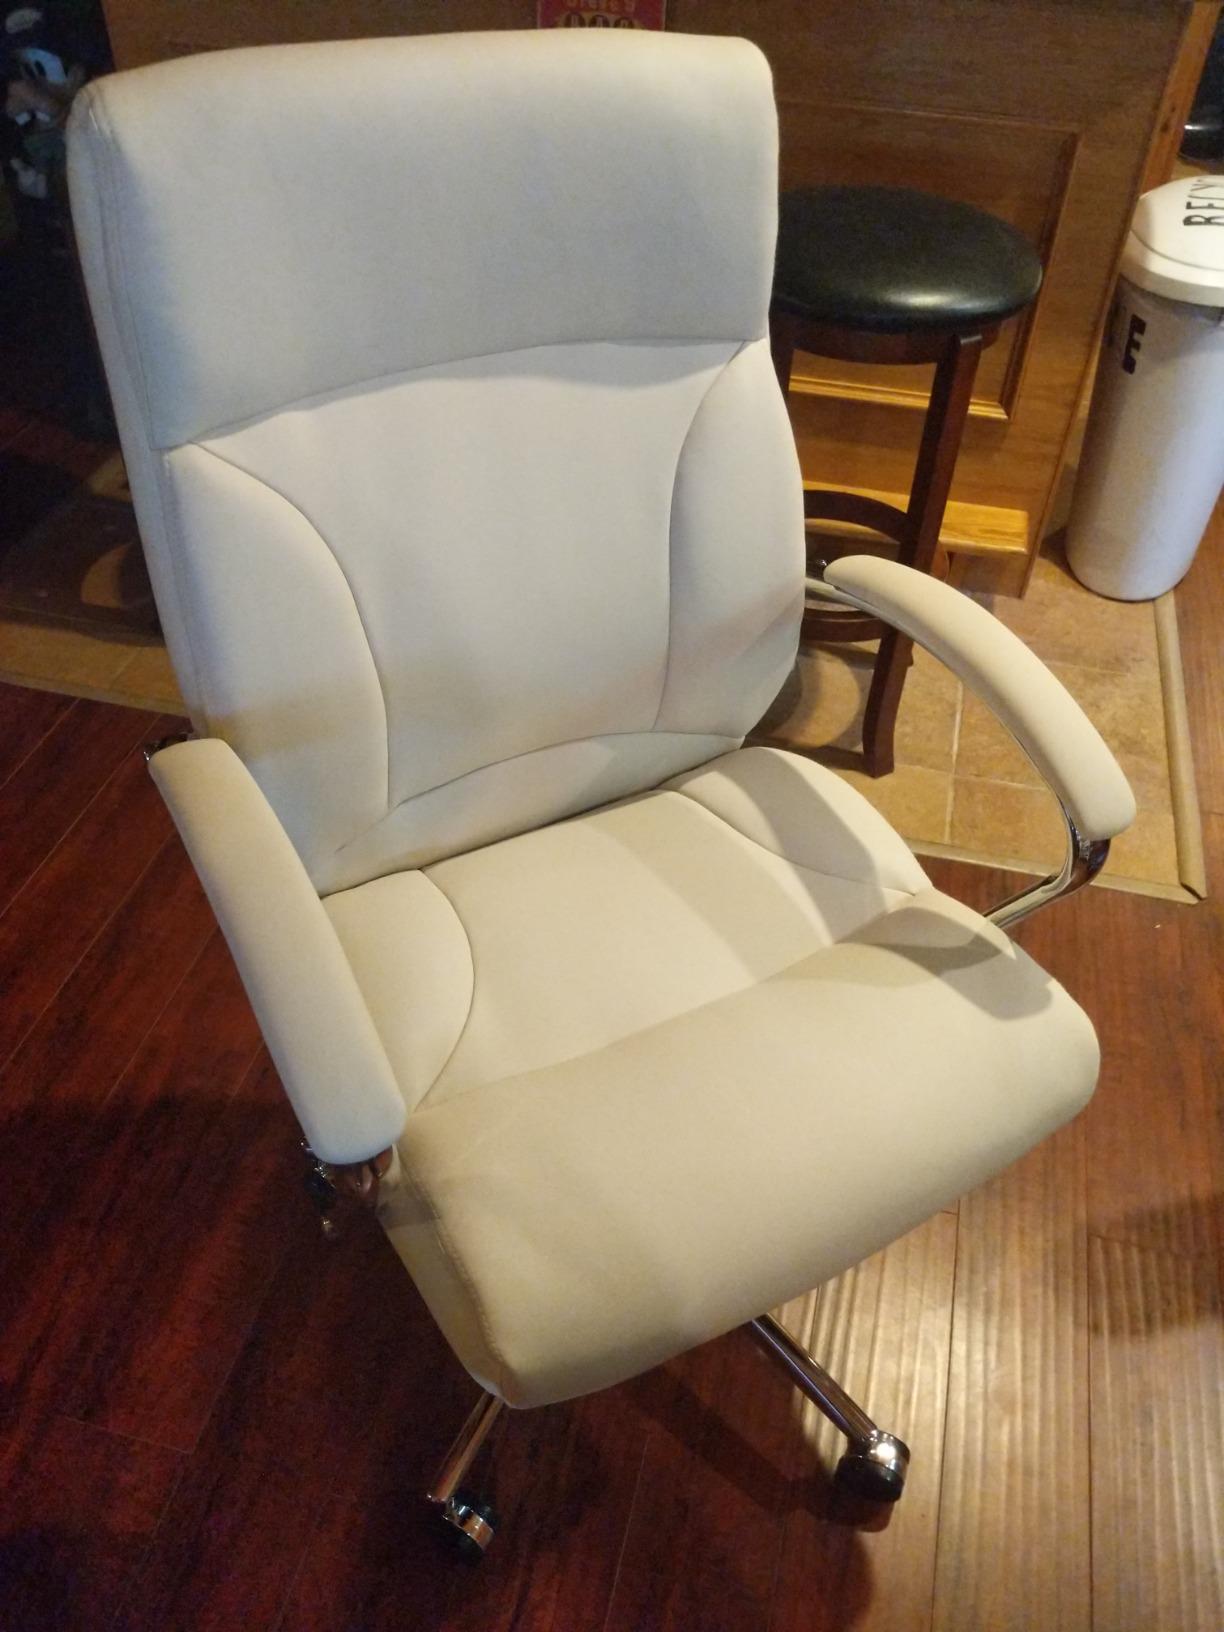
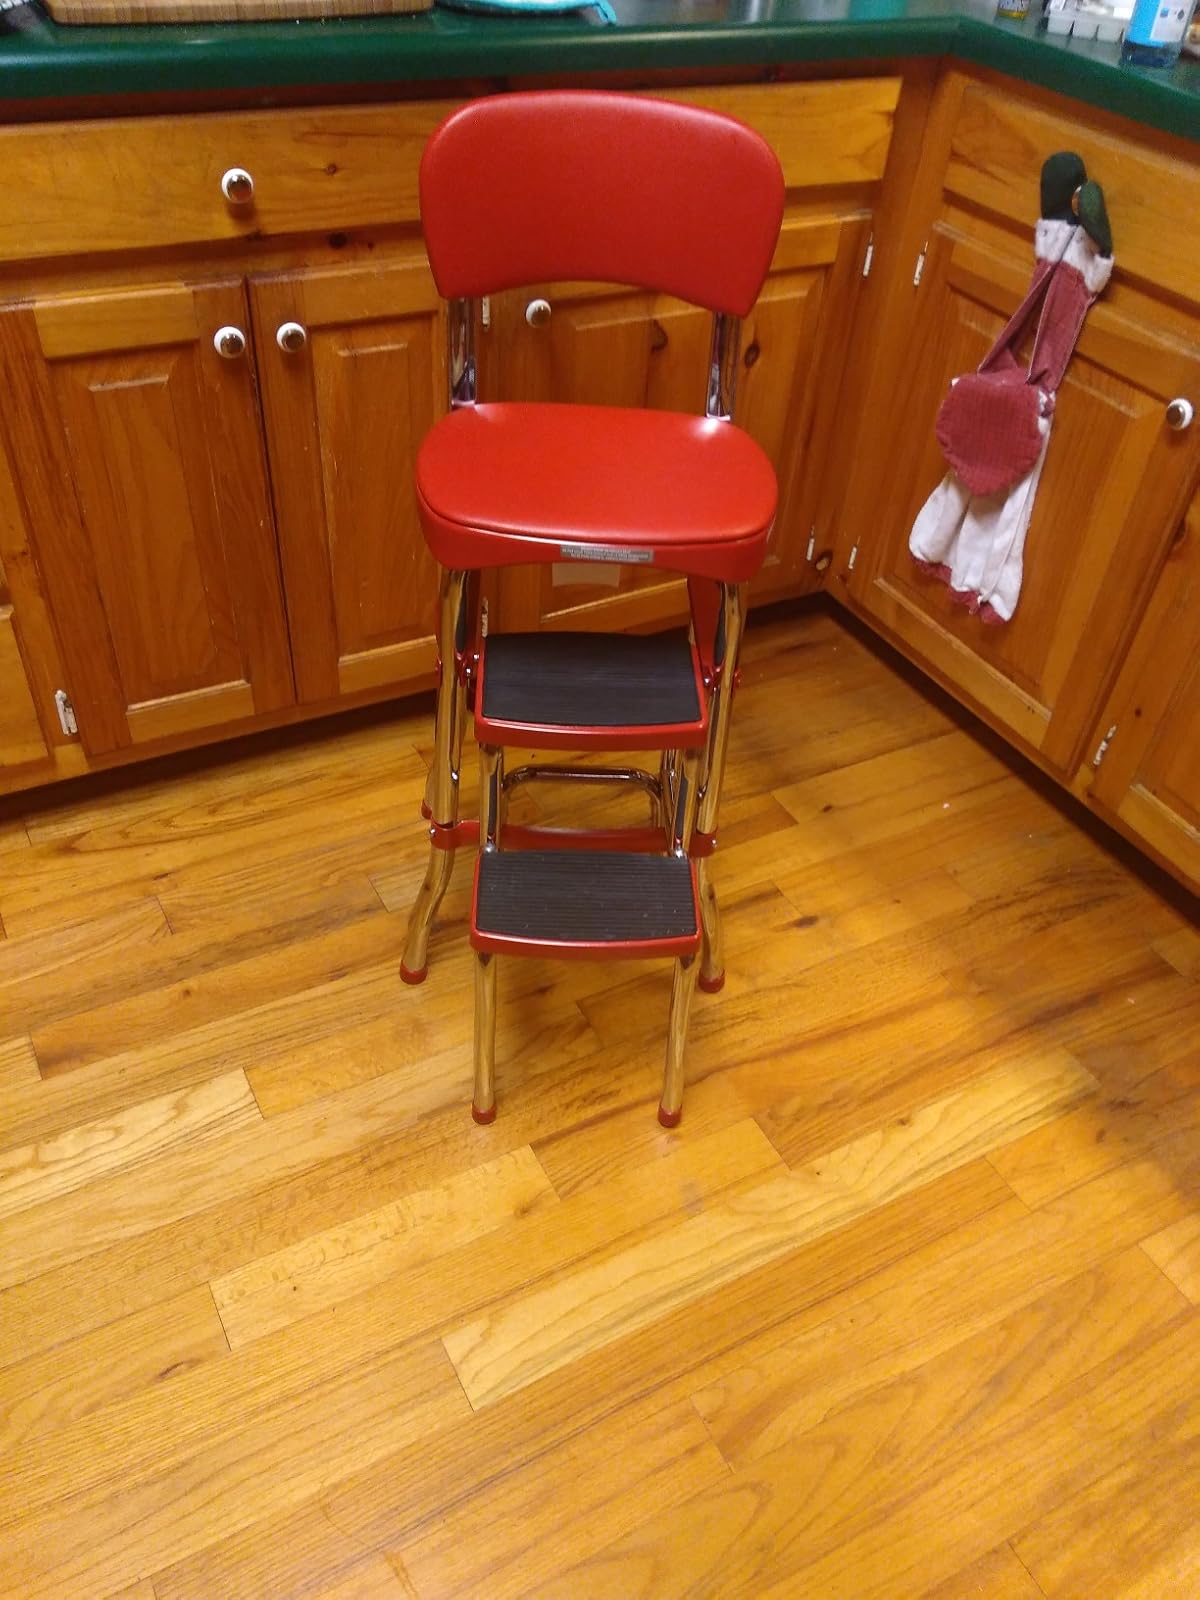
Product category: items_chair
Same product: no